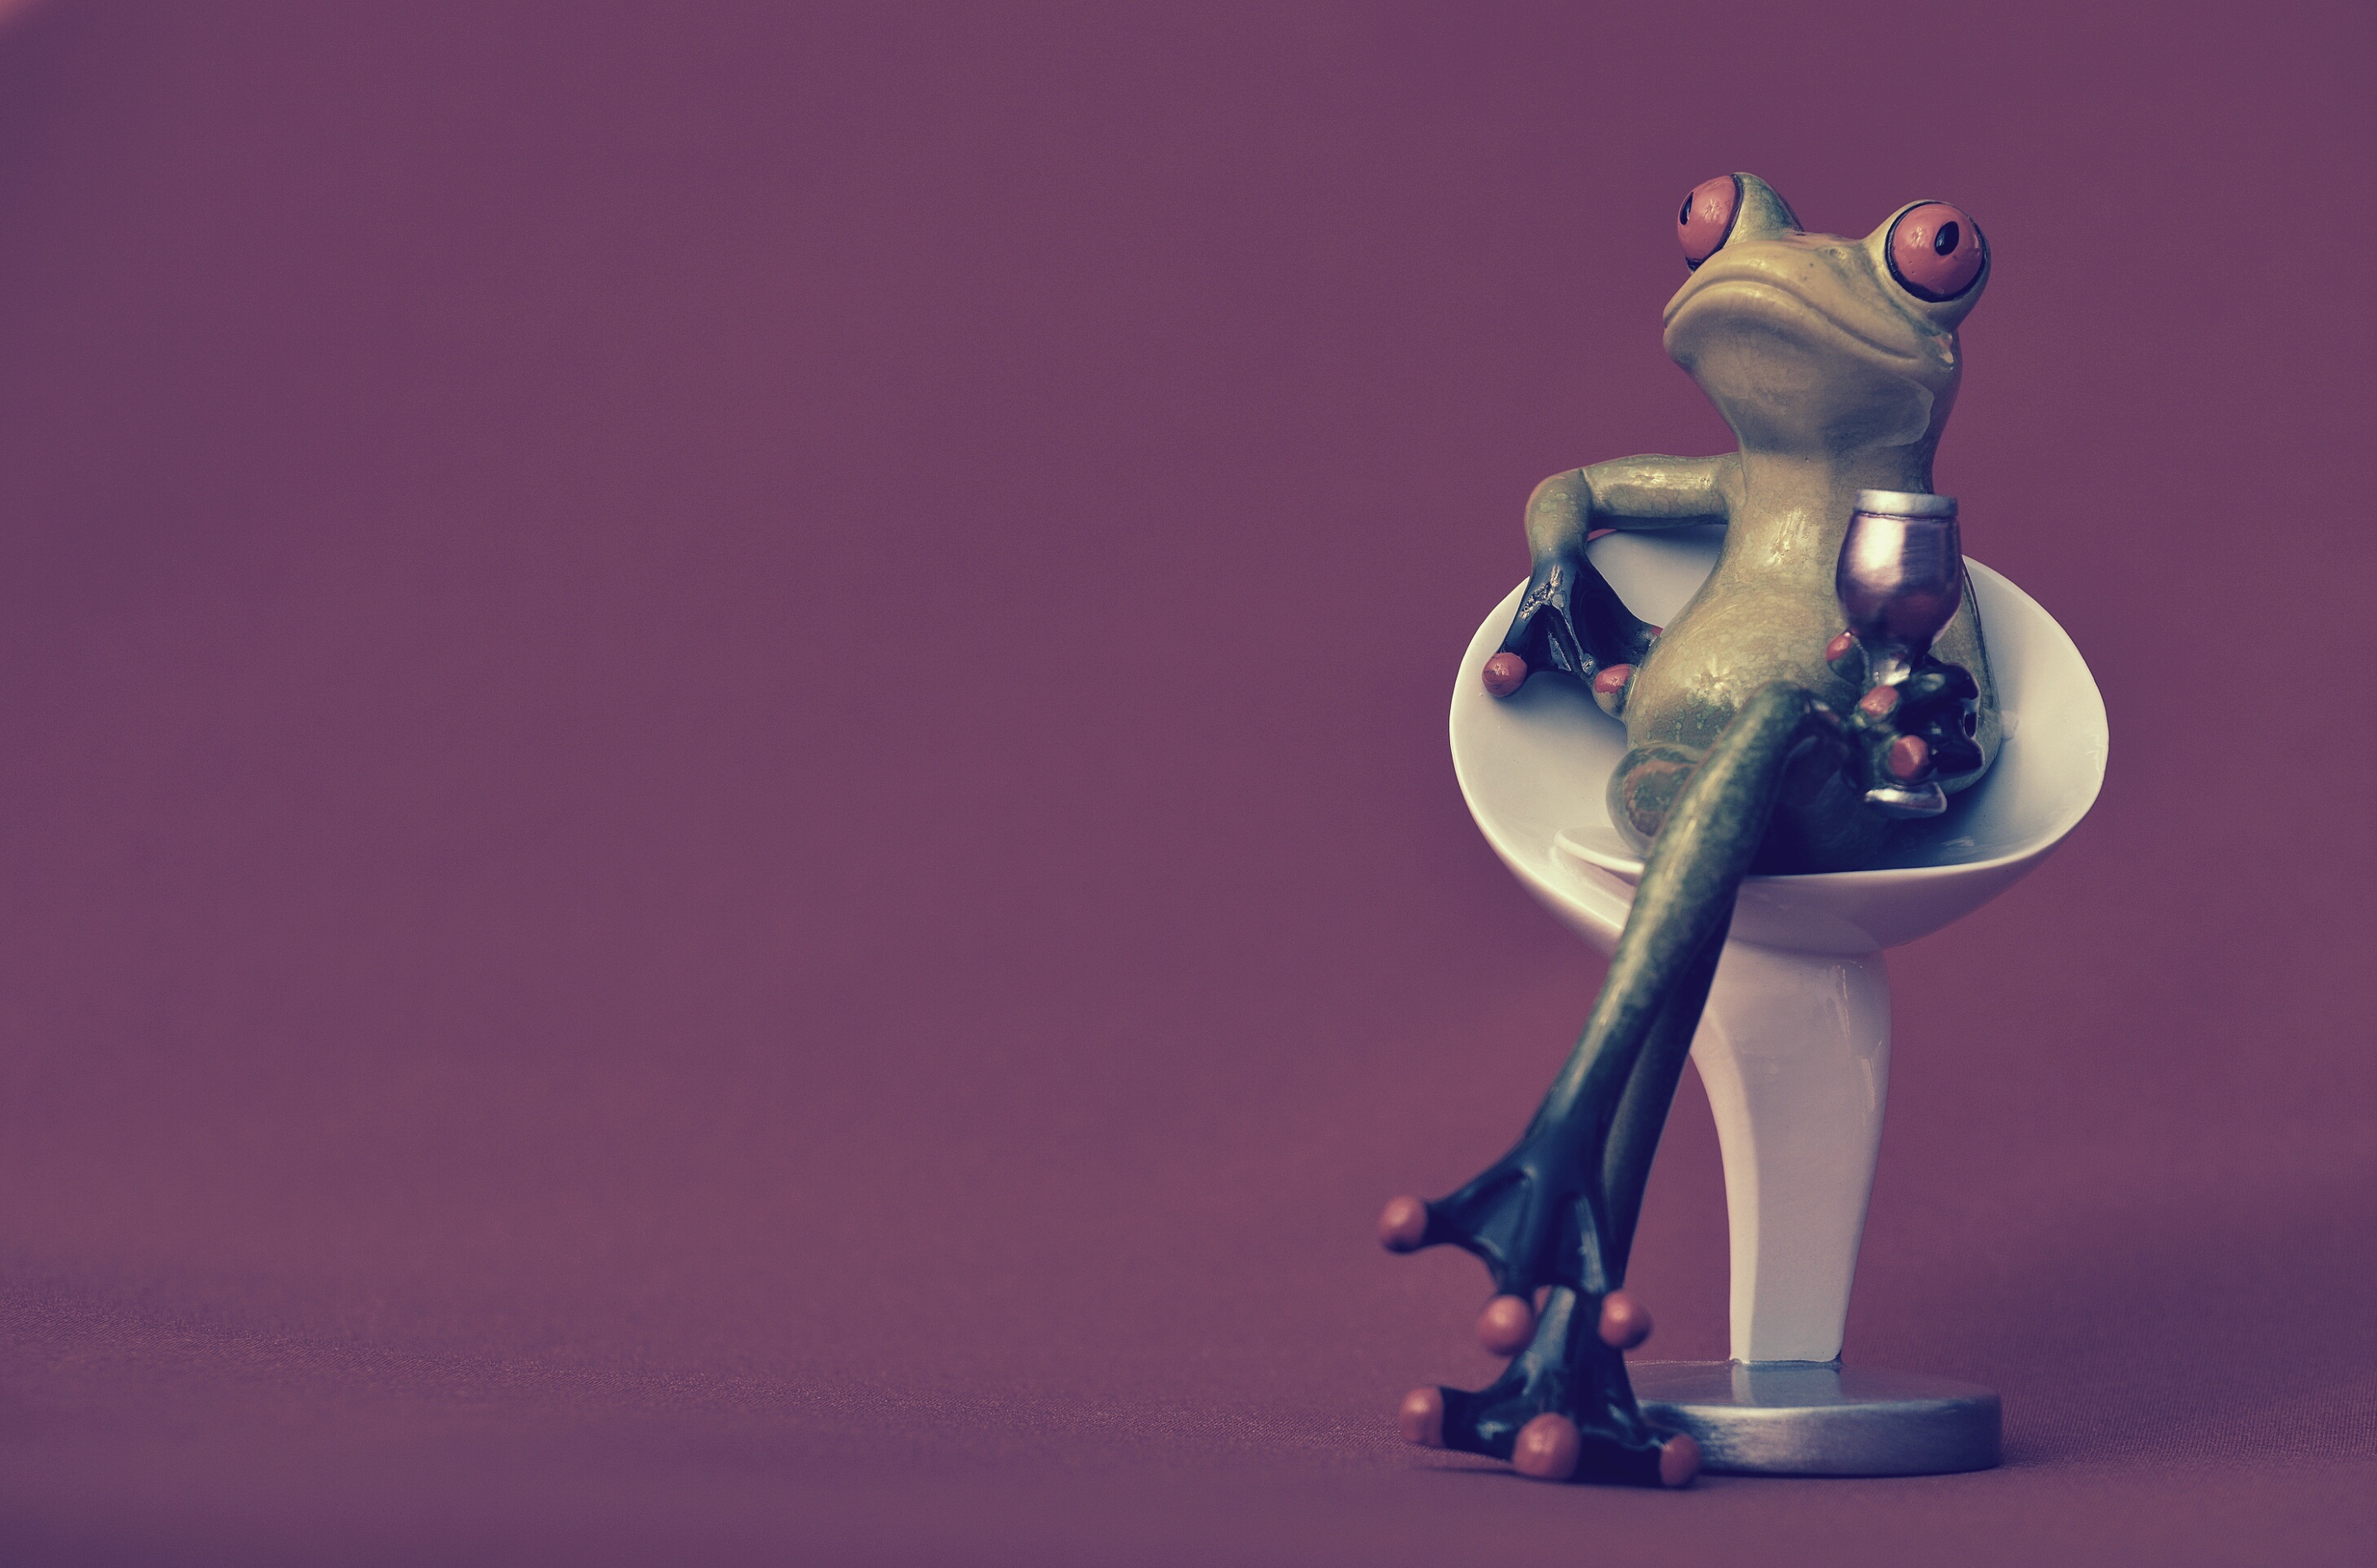
wine, sweet, chair, seat, cute, relax, cozy, drink, blue, rest, frog, furniture, toy, sit, relaxation, figure, figurine, funny, coziness, furniture pieces, soaked